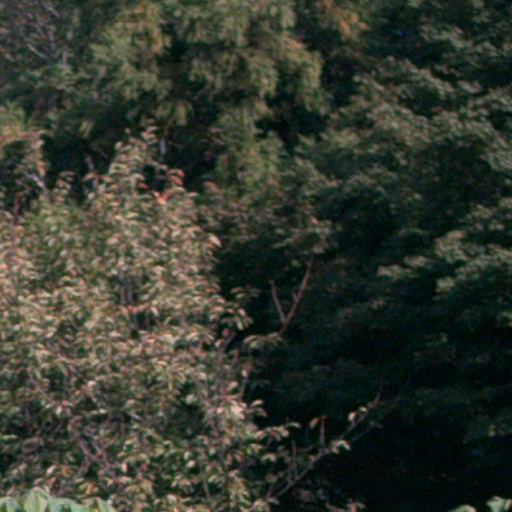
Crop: cassava